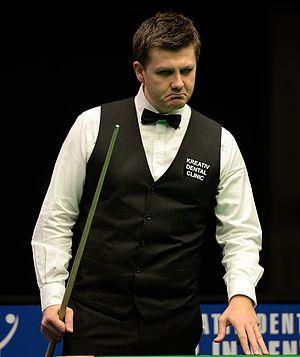
Ryan Day, né le 23 mars 1980 à Pontycymer, Bridgend County, pays de Galles, est un joueur de snooker professionnel gallois.